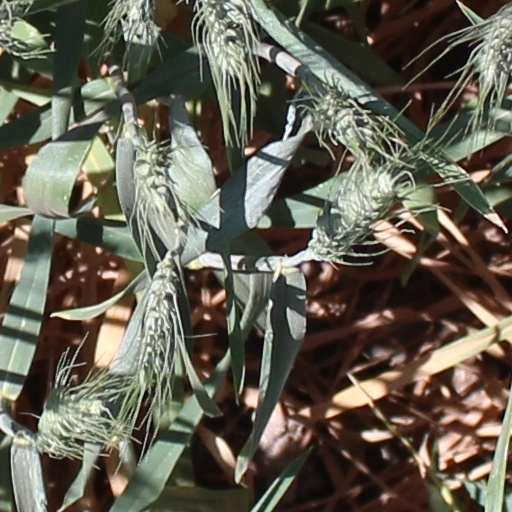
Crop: wheat